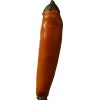
Label: pepper